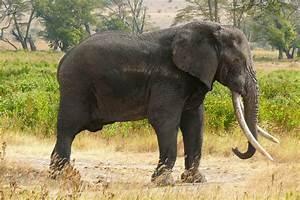
elephant